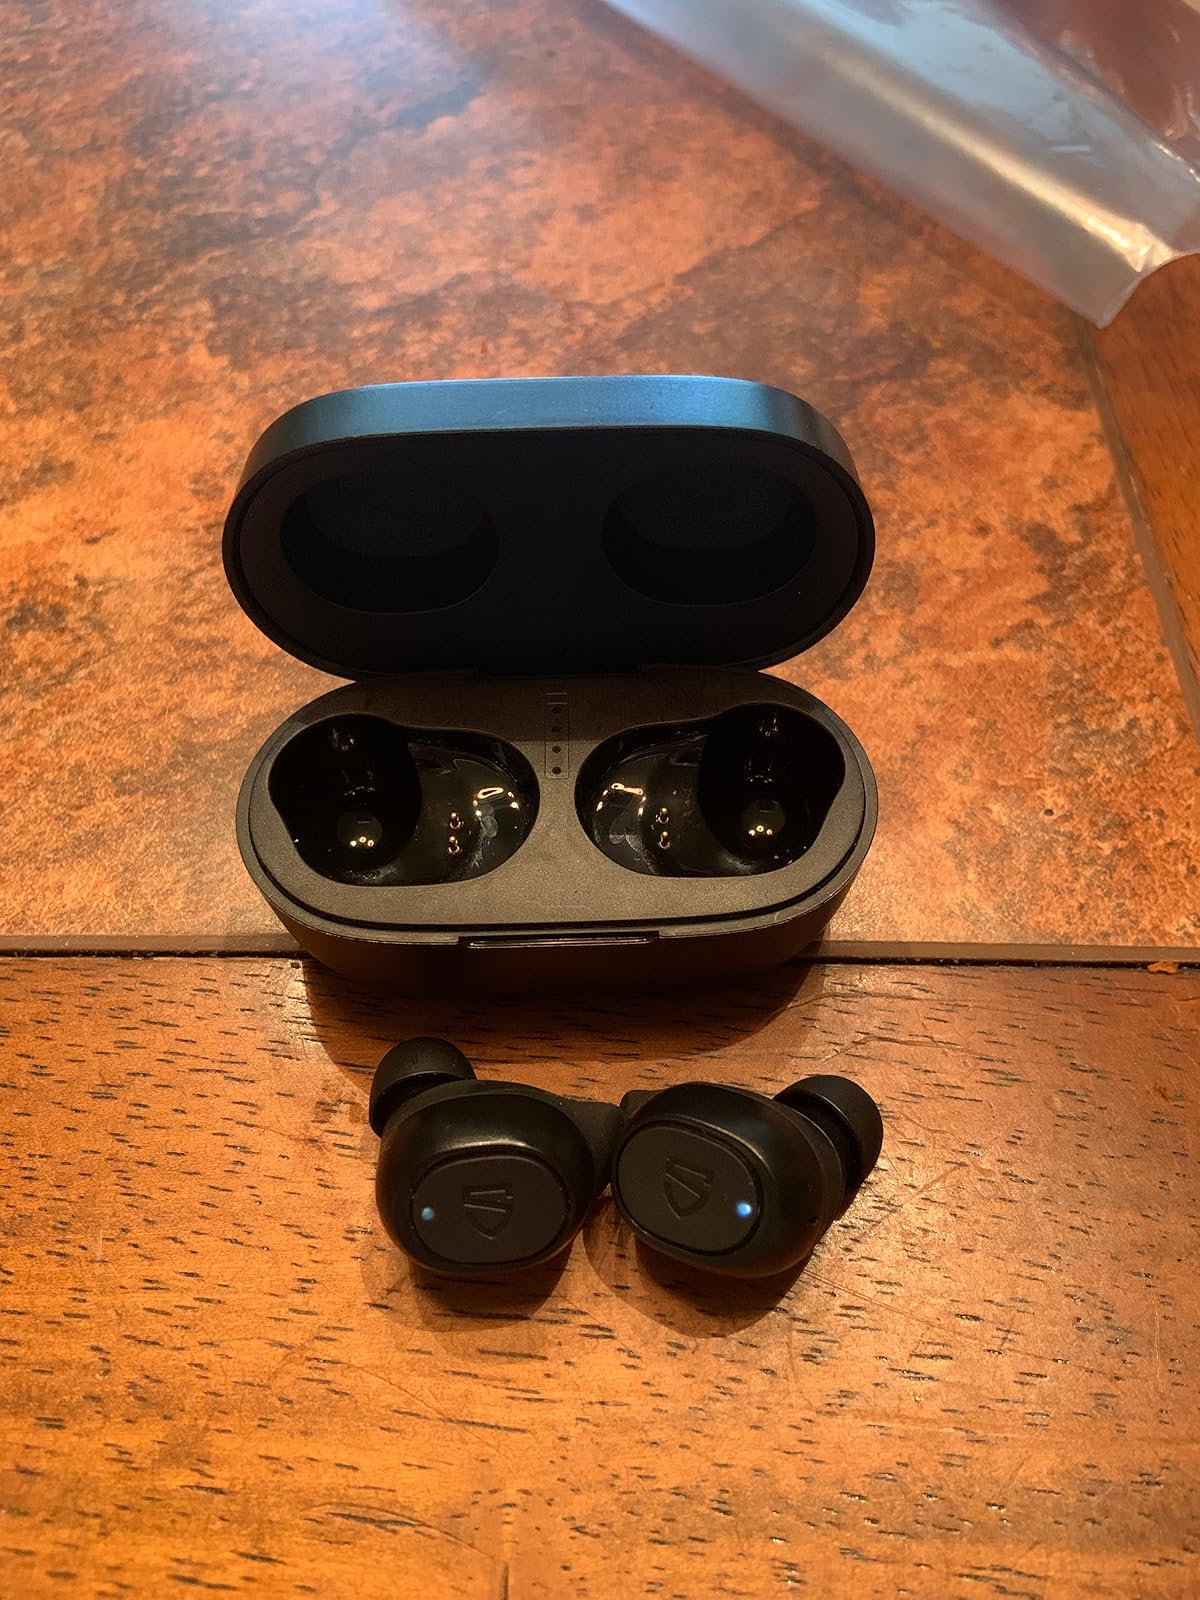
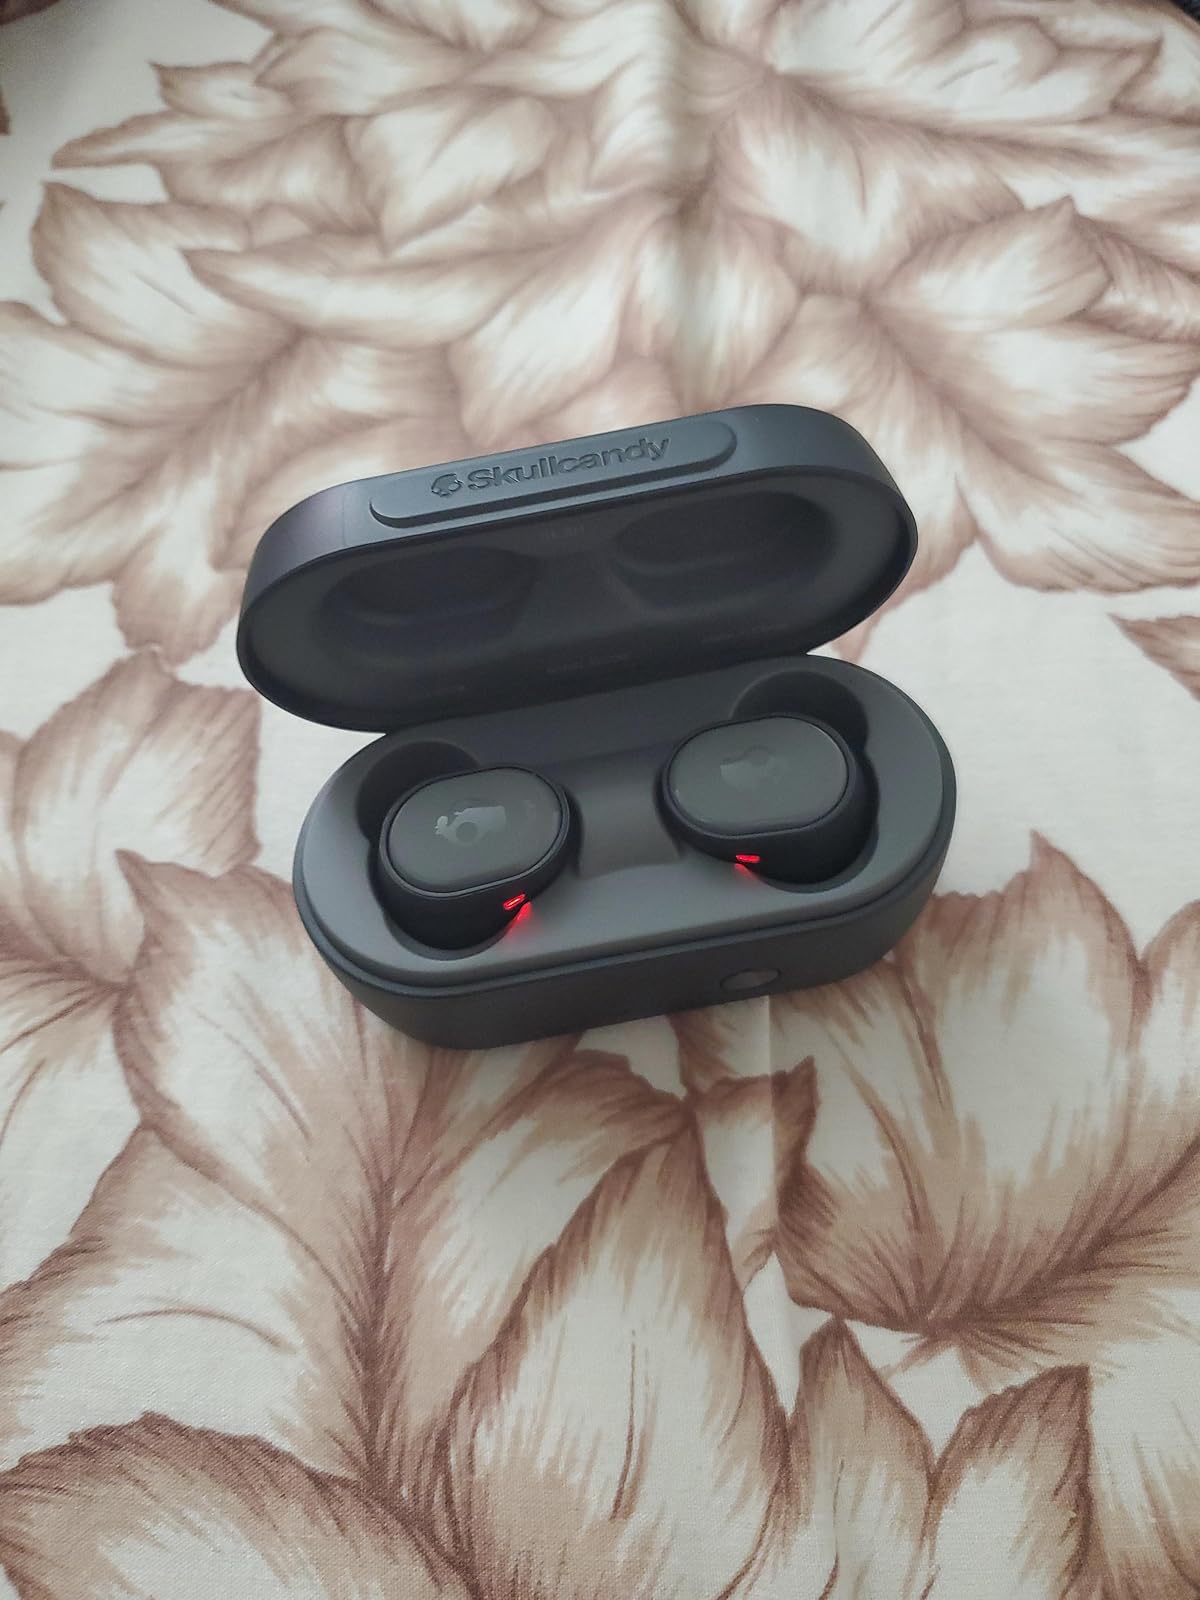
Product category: earbuds
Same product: no